Silver Fire

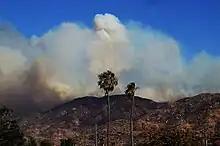
The Silver fire burning in the San Jacinto mountains south of Banning on Wednesday, August 7.

The Silver Fire was a wildfire that burned in the San Jacinto Mountains south of Banning and Cabazon in Riverside County, California in August 2013. The fire, which started close to Poppet Flats Road near Highway 243, was first reported on Wednesday, August 7, 2013, at around 2:05 pm, just south of Banning. By Friday, August 9, the wildfire was a reported in size and Gov. Jerry Brown had declared a state of emergency in the fire area.